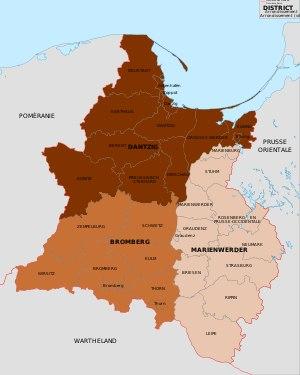
Le Reichsgau Danzig Westpreußen est une division administrative mise en place par le décret du 8 octobre 1939 définissant le régime légal des territoires ayant constitué le corridor de Dantzig annexés à la suite de la campagne de Pologne. Le Reichsgau est confié à Albert Forster, militant de longue date du NSDAP. Dans ce Gau, comme dans le Gau du Wartheland, les responsables nazis souhaitent la mise en place d'un nouvel ordre, défini par les principes d'organisation nazis de la société allemande. Ainsi, un nouvel ordre administratif est mis en place, tandis que les personnes jugées indésirables par les responsables nazis sont évacués ou exterminées. Rapidement, cependant, la guerre pose son empreinte sur le territoire du Gau, relativement épargné jusqu'au mois de janvier 1945. Ainsi, à la suite des succès soviétiques du début de l'année 1945, le Reichsgau est âprement disputé par les unités soviétiques et allemandes engagées dans les combats. Le Reichsgau est évacué dans la panique par les Allemands, civils et militaires, au début de l'année 1945; dans ce contexte, les structures mises en place en 1939-1940 se volatilisent rapidement